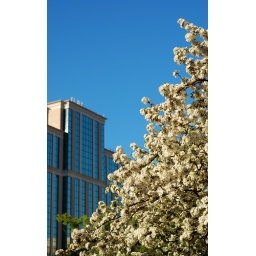
Crab apple tree by Olsson's Bookstore by the metro.